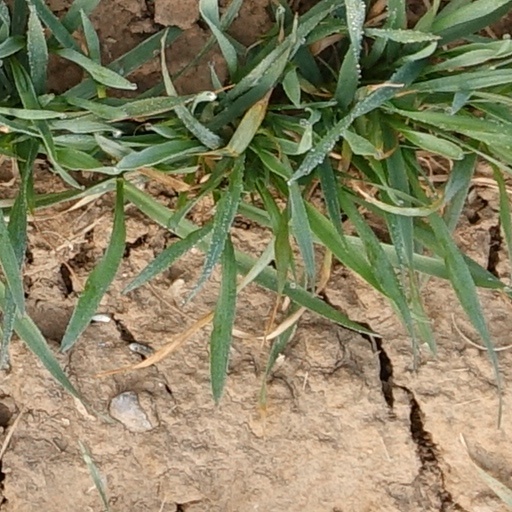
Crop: wheat